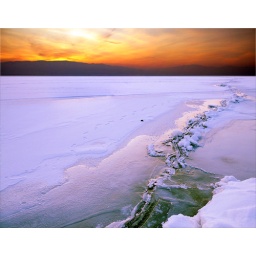
sunset utah lake composite crack in ice green purple